ʻAbdu'l-Bahá

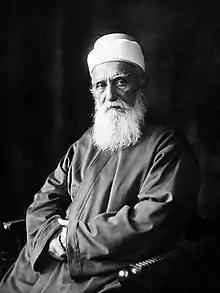
Portrait taken in Paris, 1911

ʻAbdu'l-Bahá (Persian: , ;, 23 May 1844 – 28 November 1921), born ʻAbbás, was the eldest son of Baháʼu'lláh, founder of the Bahá’í Faith, who designated him to be his successor and head of the Baháʼí Faith from 1892 until 1921. ʻAbdu'l-Bahá was later cited as the last of three "central figures" of the religion, along with Baháʼu'lláh and the Báb, and his writings and authenticated talks are regarded as sources of Baháʼí sacred literature.